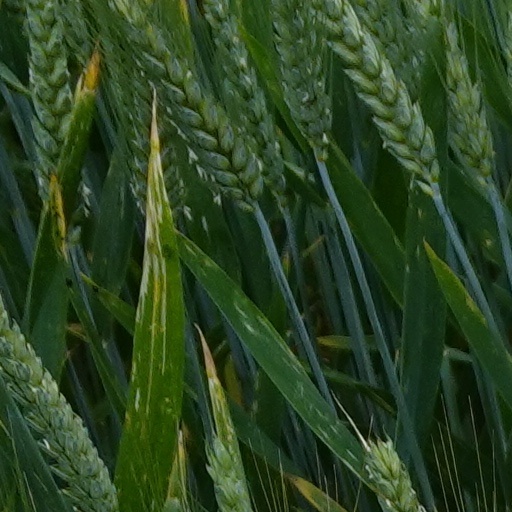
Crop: wheat